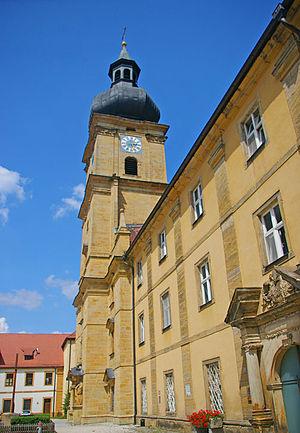
Ensdorf est une commune de Bavière, située dans l'arrondissement d'Amberg-Sulzbach, dans le district du Haut-Palatinat.